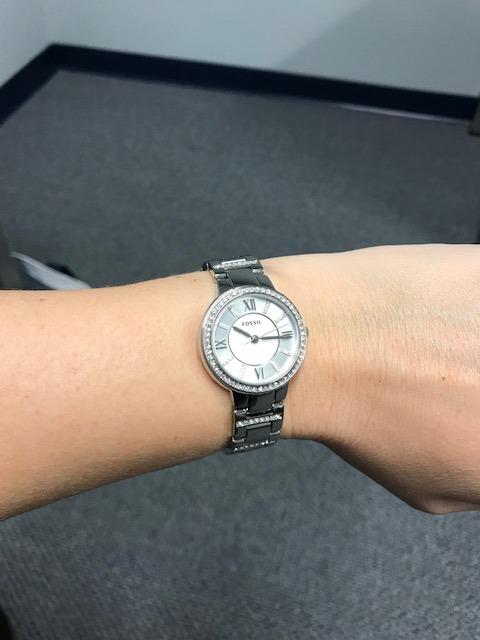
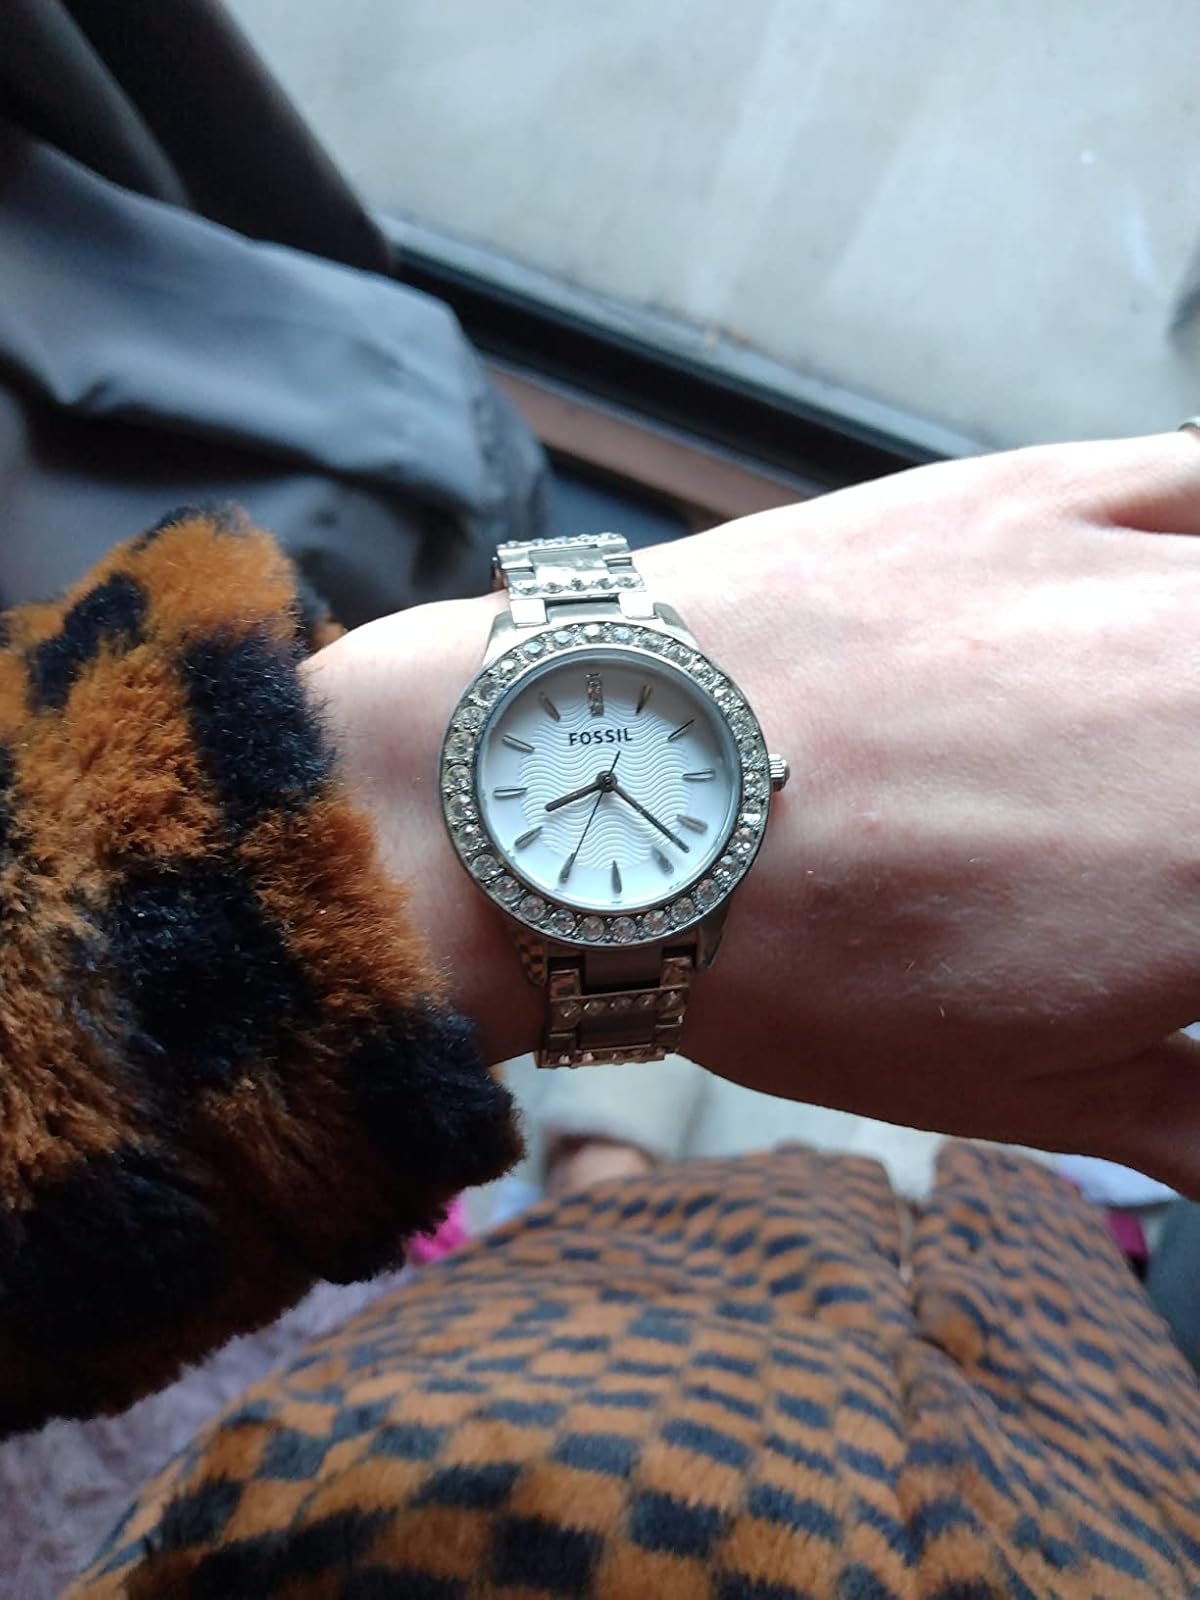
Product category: accessories_watch
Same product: no